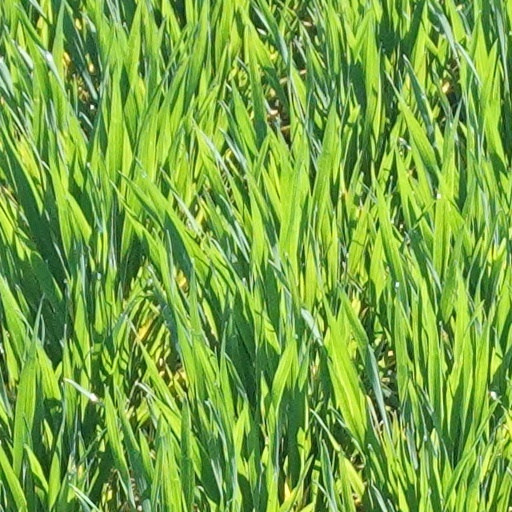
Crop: wheat